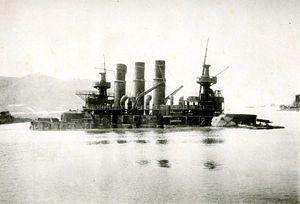
« Pré-dreadnought » est le terme utilisé pour désigner les cuirassés construits entre le milieu des années 1890 et 1905 pour remplacer les cuirassés à coque en fer des années 1870-1880. Construits en acier et protégés par un blindage en acier renforcé, les cuirassés pré-dreadnought embarquaient deux calibres d'artillerie : l'artillerie principale composée de pièces de gros calibre en tourelles et l'artillerie secondaire d'un calibre plus faible sous tourelles également mais aussi en casemates de chaque côté de la coque. Ils étaient propulsés par une machine à vapeur à triple expansion chauffant au charbon.
Le Retvizan, est un cuirassé pré-Dreadnought construit pour la Marine impériale de Russie. Sous pavillon russe, il prit part à la guerre russo-japonaise. Sous pavillon japonais, le Hizen participe à la Première Guerre mondiale.